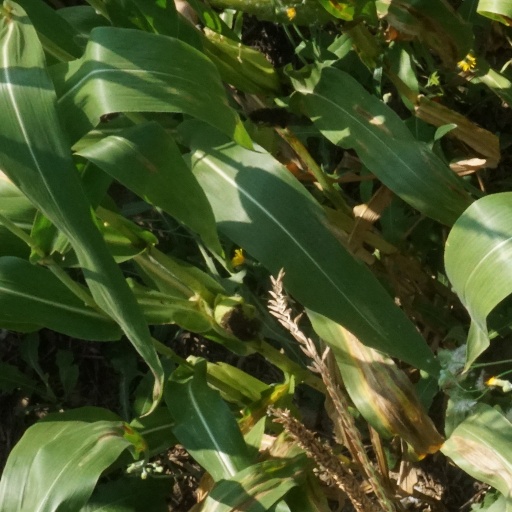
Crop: maize; corn